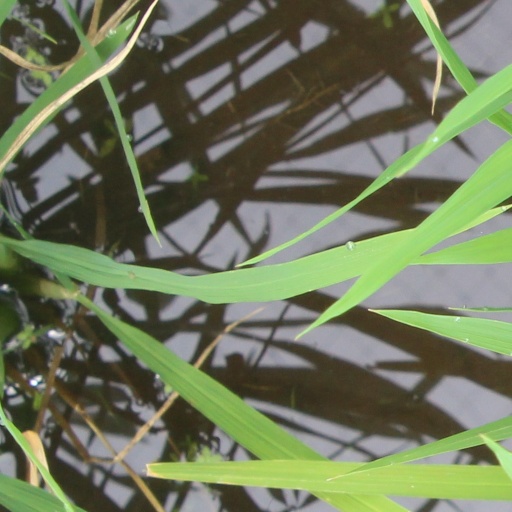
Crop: rice